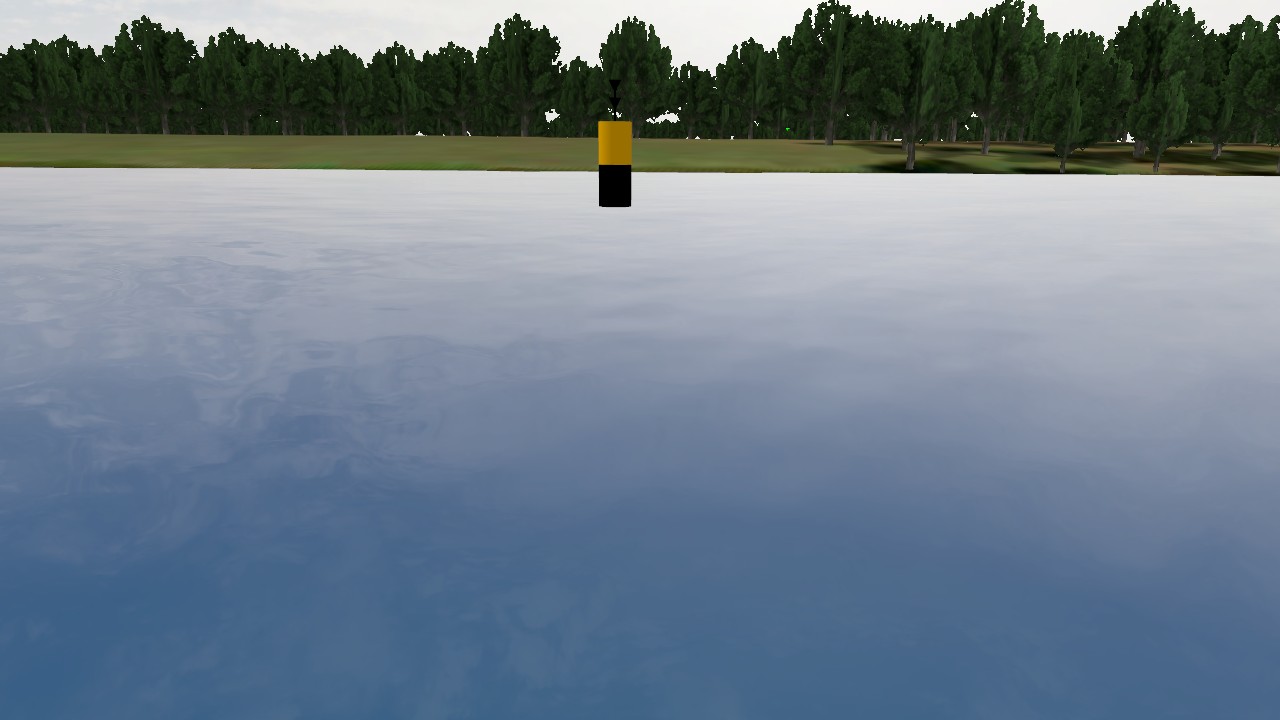
Label: cardinal_south
Descriptions: top half yellow, bottom half black ||| yellow on top, black on bottom, two horizontal bands ||| yellow upper half and black lower half (2 bands)